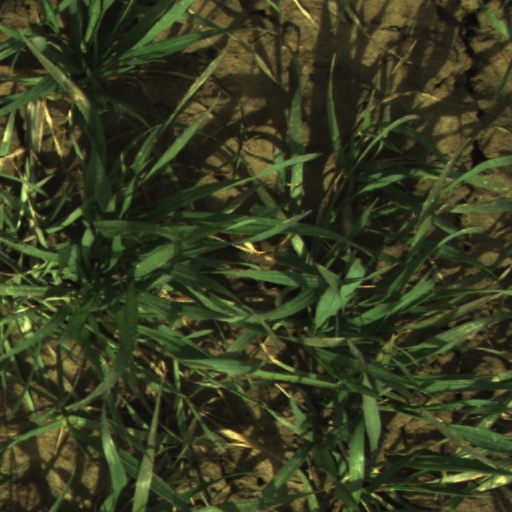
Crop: wheat